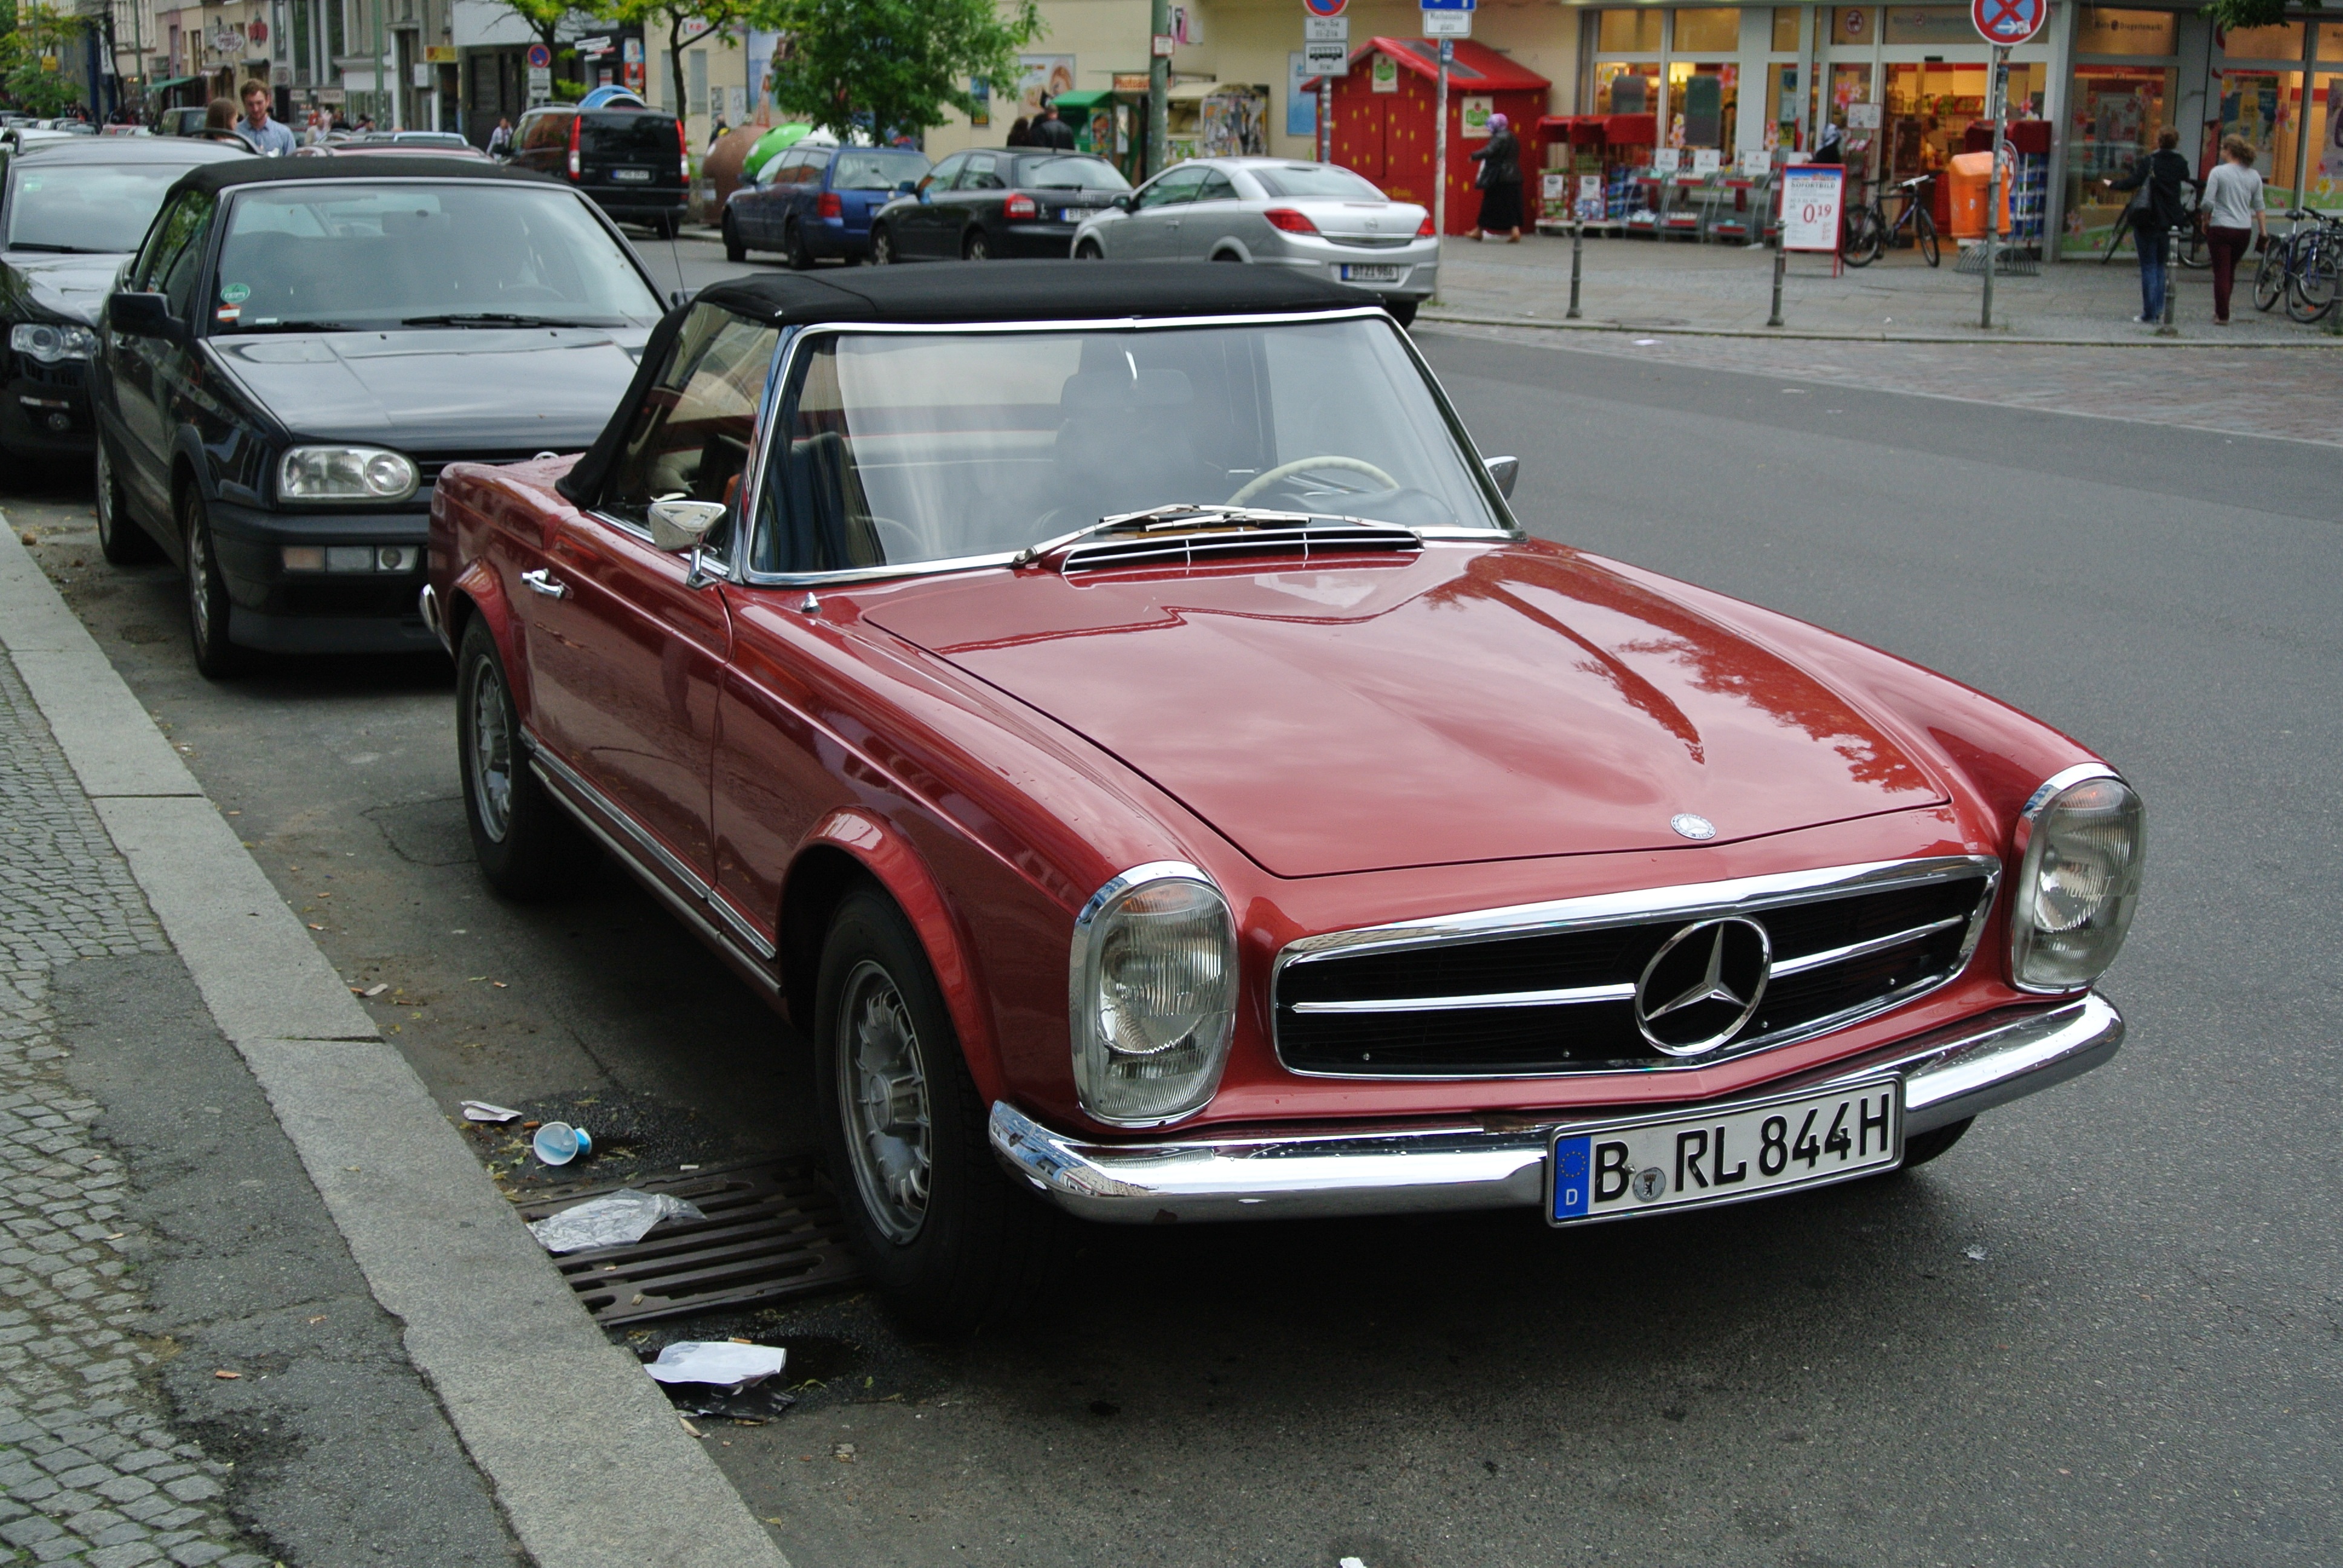
car, transport, red, vehicle, auto, sports car, motor vehicle, vintage car, luxury, motor, mercedes, classic, convertible, coupe, mercedes benz, antique car, land vehicle, automobile make, automotive exterior, automotive design, performance car, mercedes benz r107 and c107